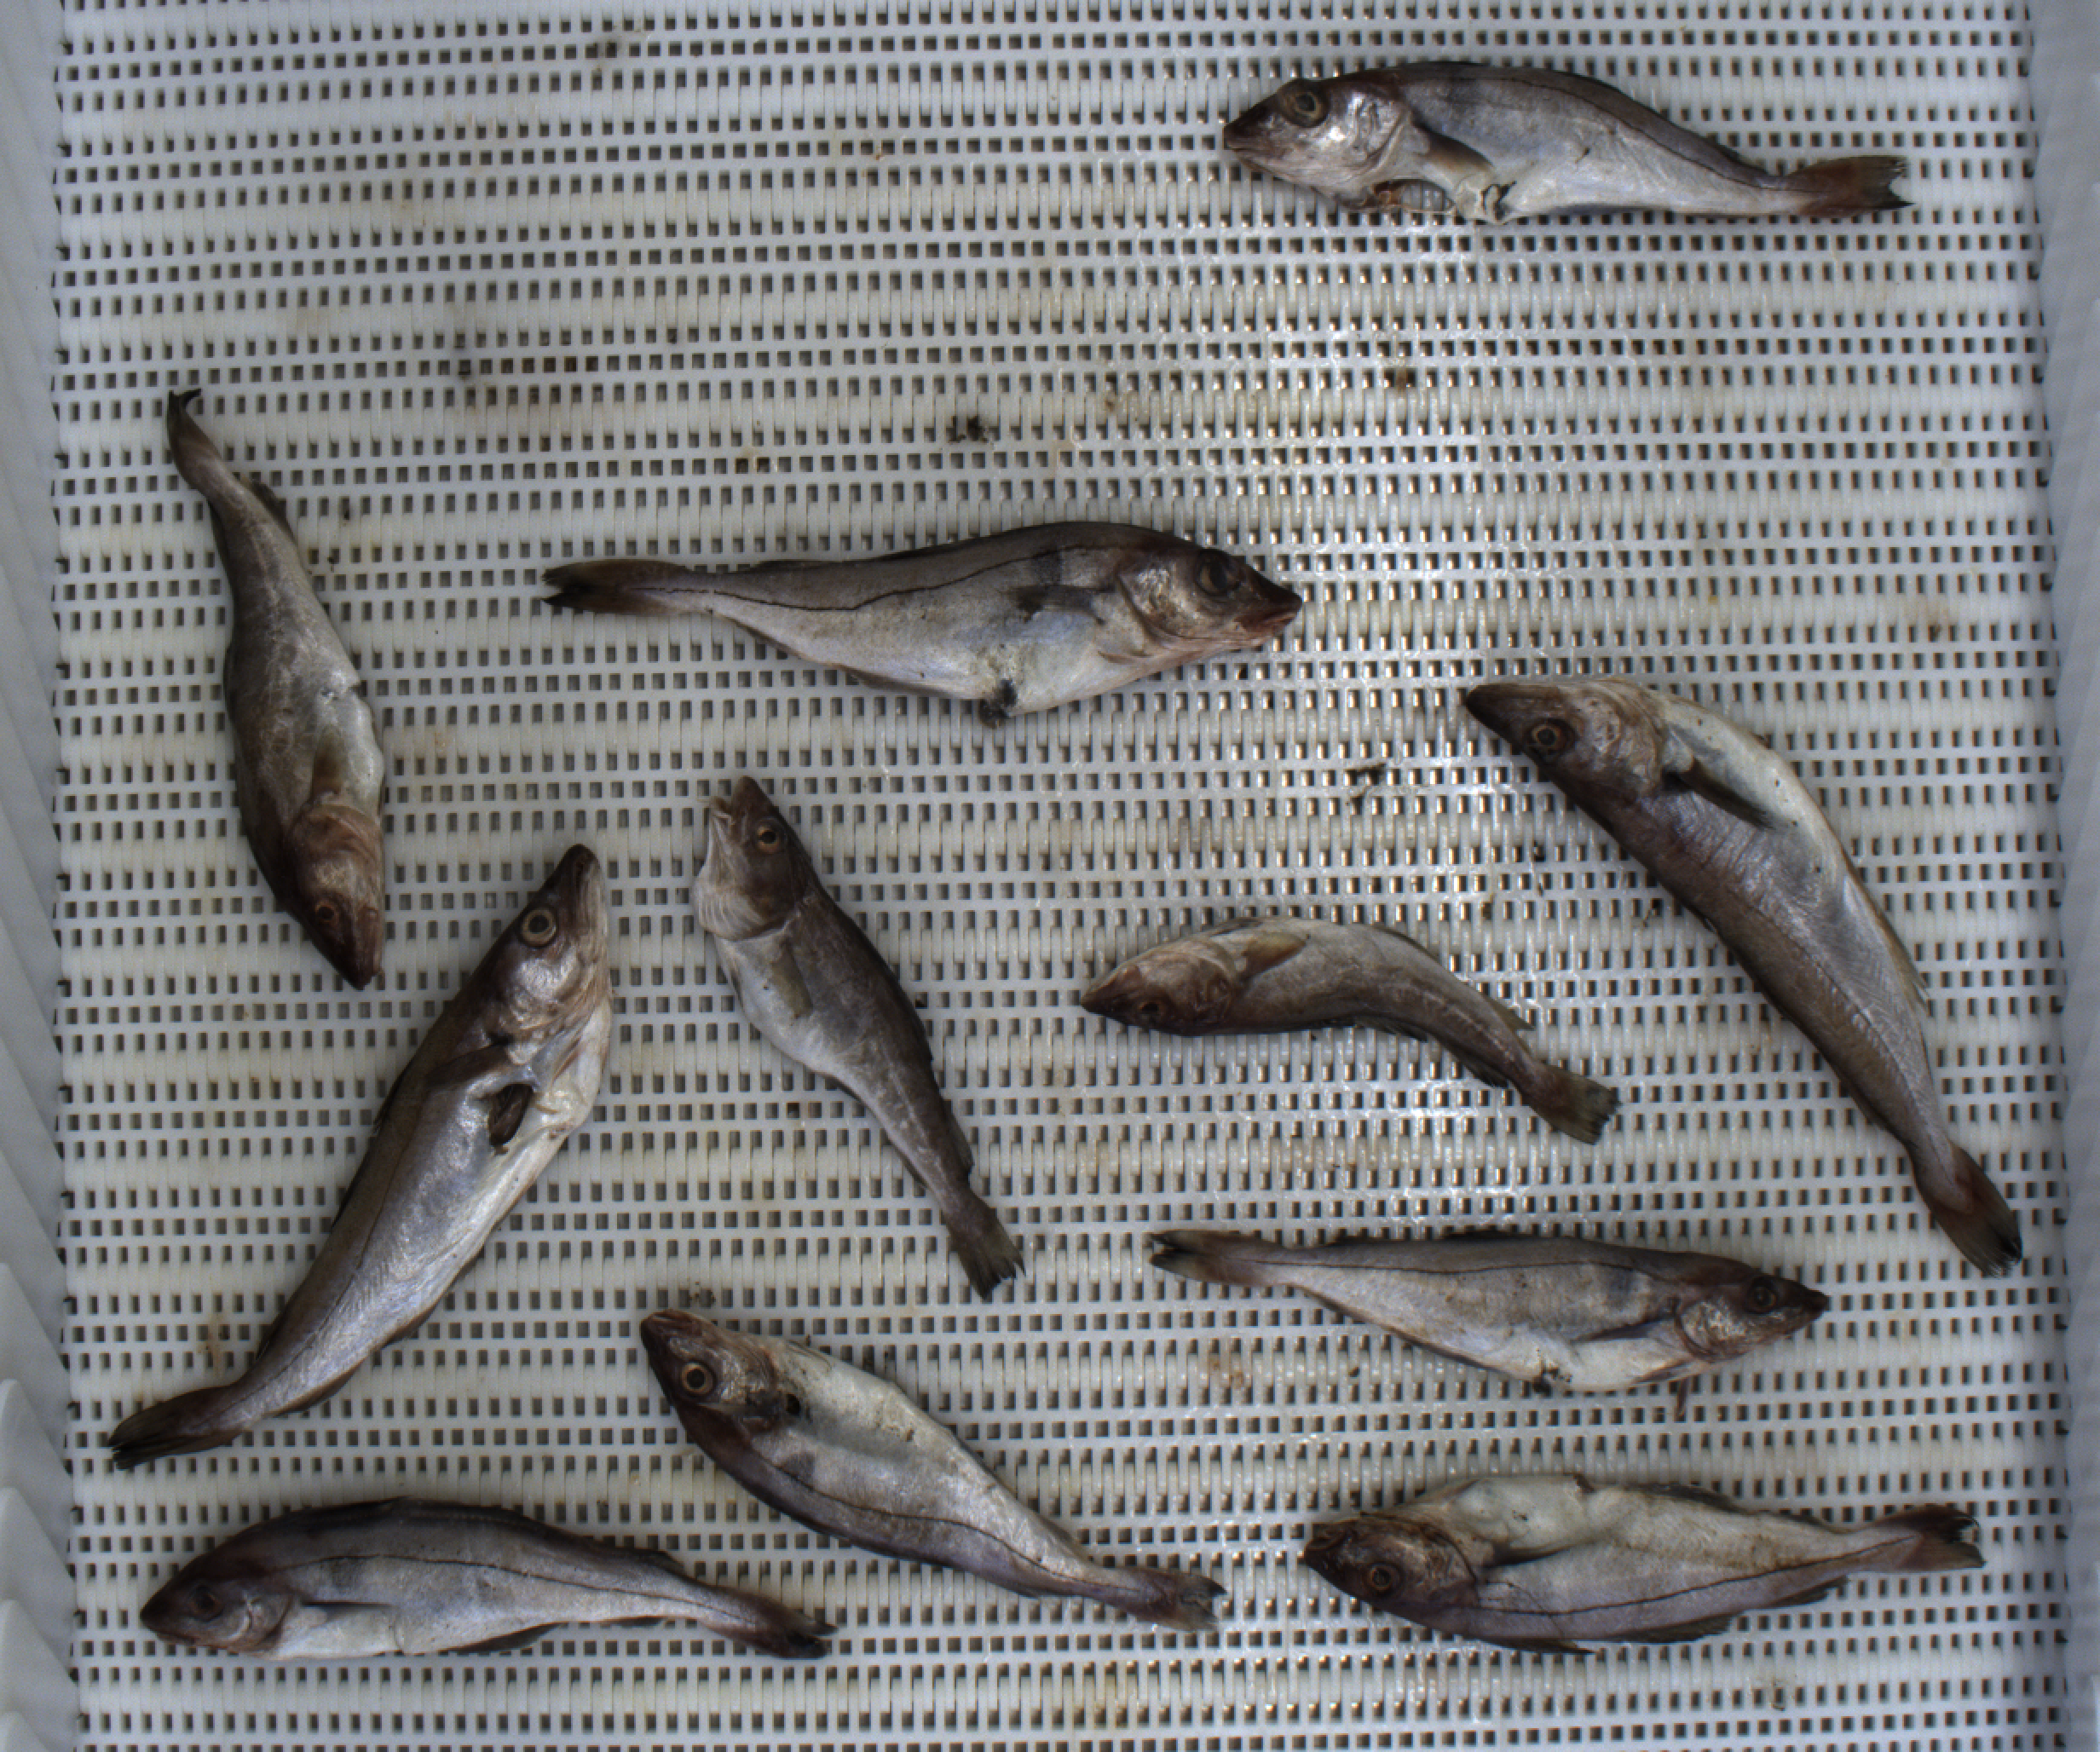
Total fish: 11
Cod: 3
Haddock: 6
Whiting: 2
Hake: 0
Horse mackerel: 0
Saithe: 0
Other: 0